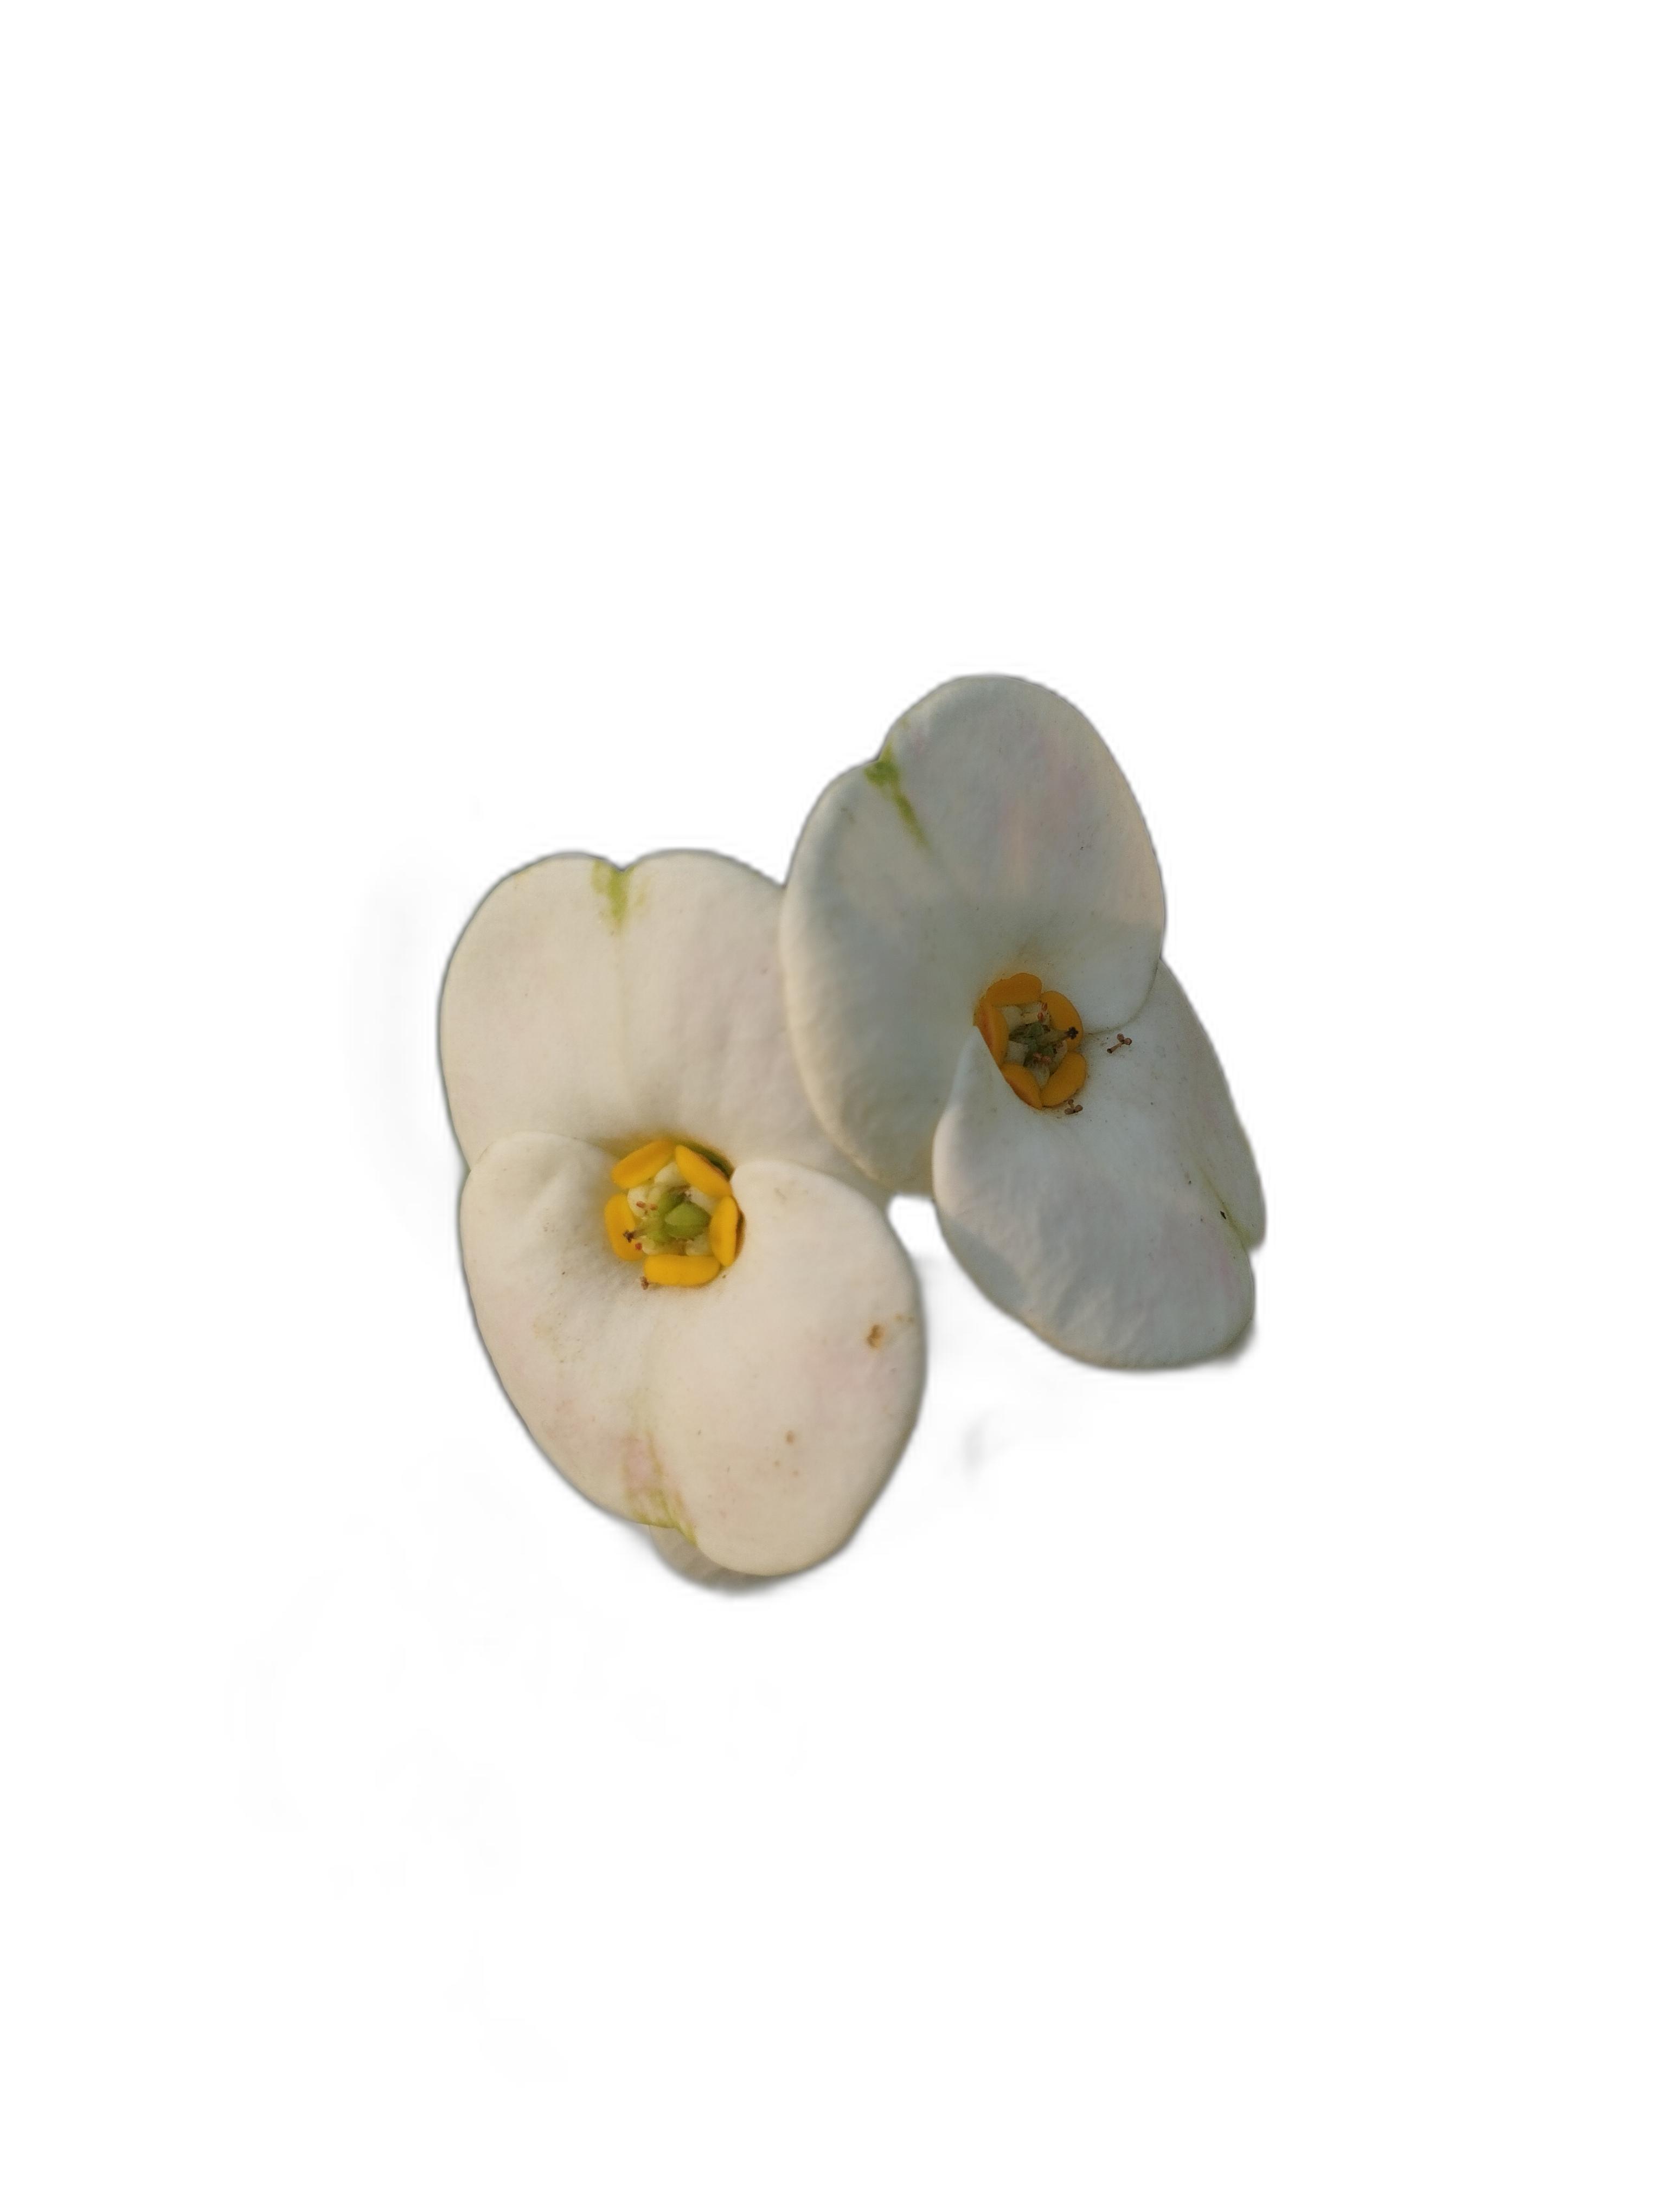
Label: Crown of thorns